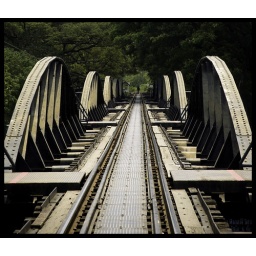
bridge over the river kwai